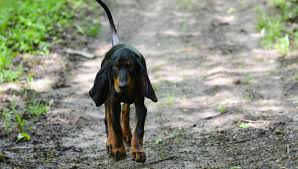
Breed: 225-n000062-black_and_tan_coonhound